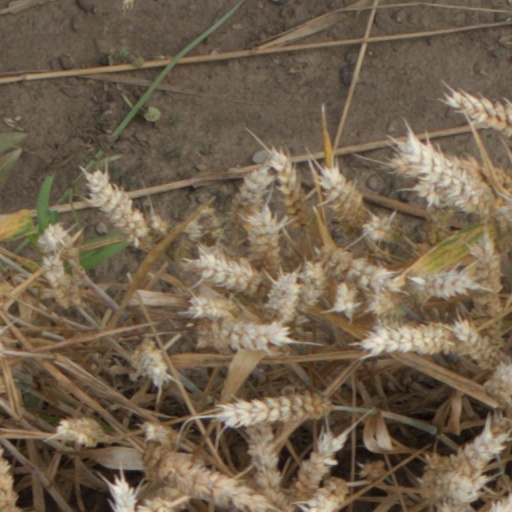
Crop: wheat